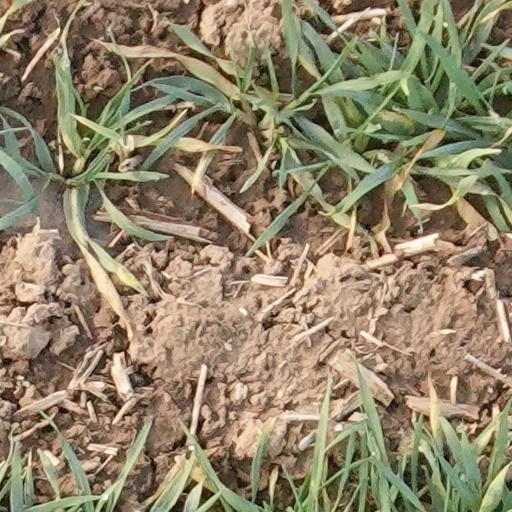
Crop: wheat